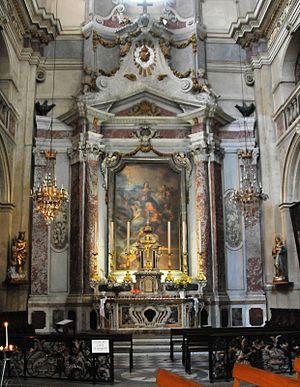
Dax (Landes, France), cathédrale Sainte Marie, autel secondaire, dans le bras sud du transept, dédié à la Vierge.